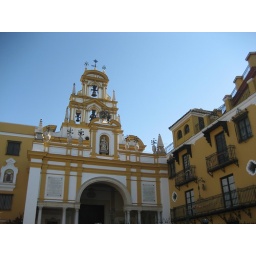
building near old wall